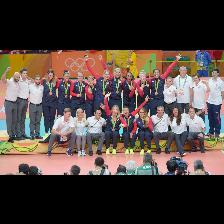
Label: Human